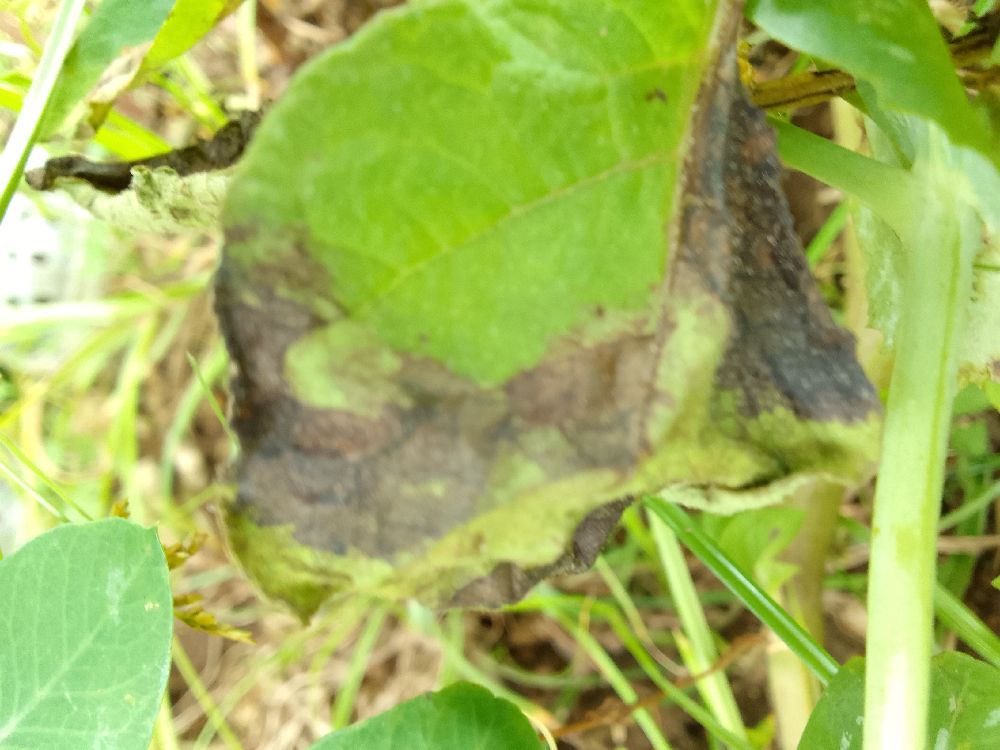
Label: Late blight